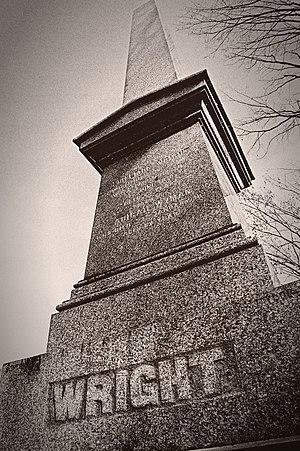
La pierre tombale commémorative de Philemon et Abigail Wright au cimetière St. James, Hull, Qc.